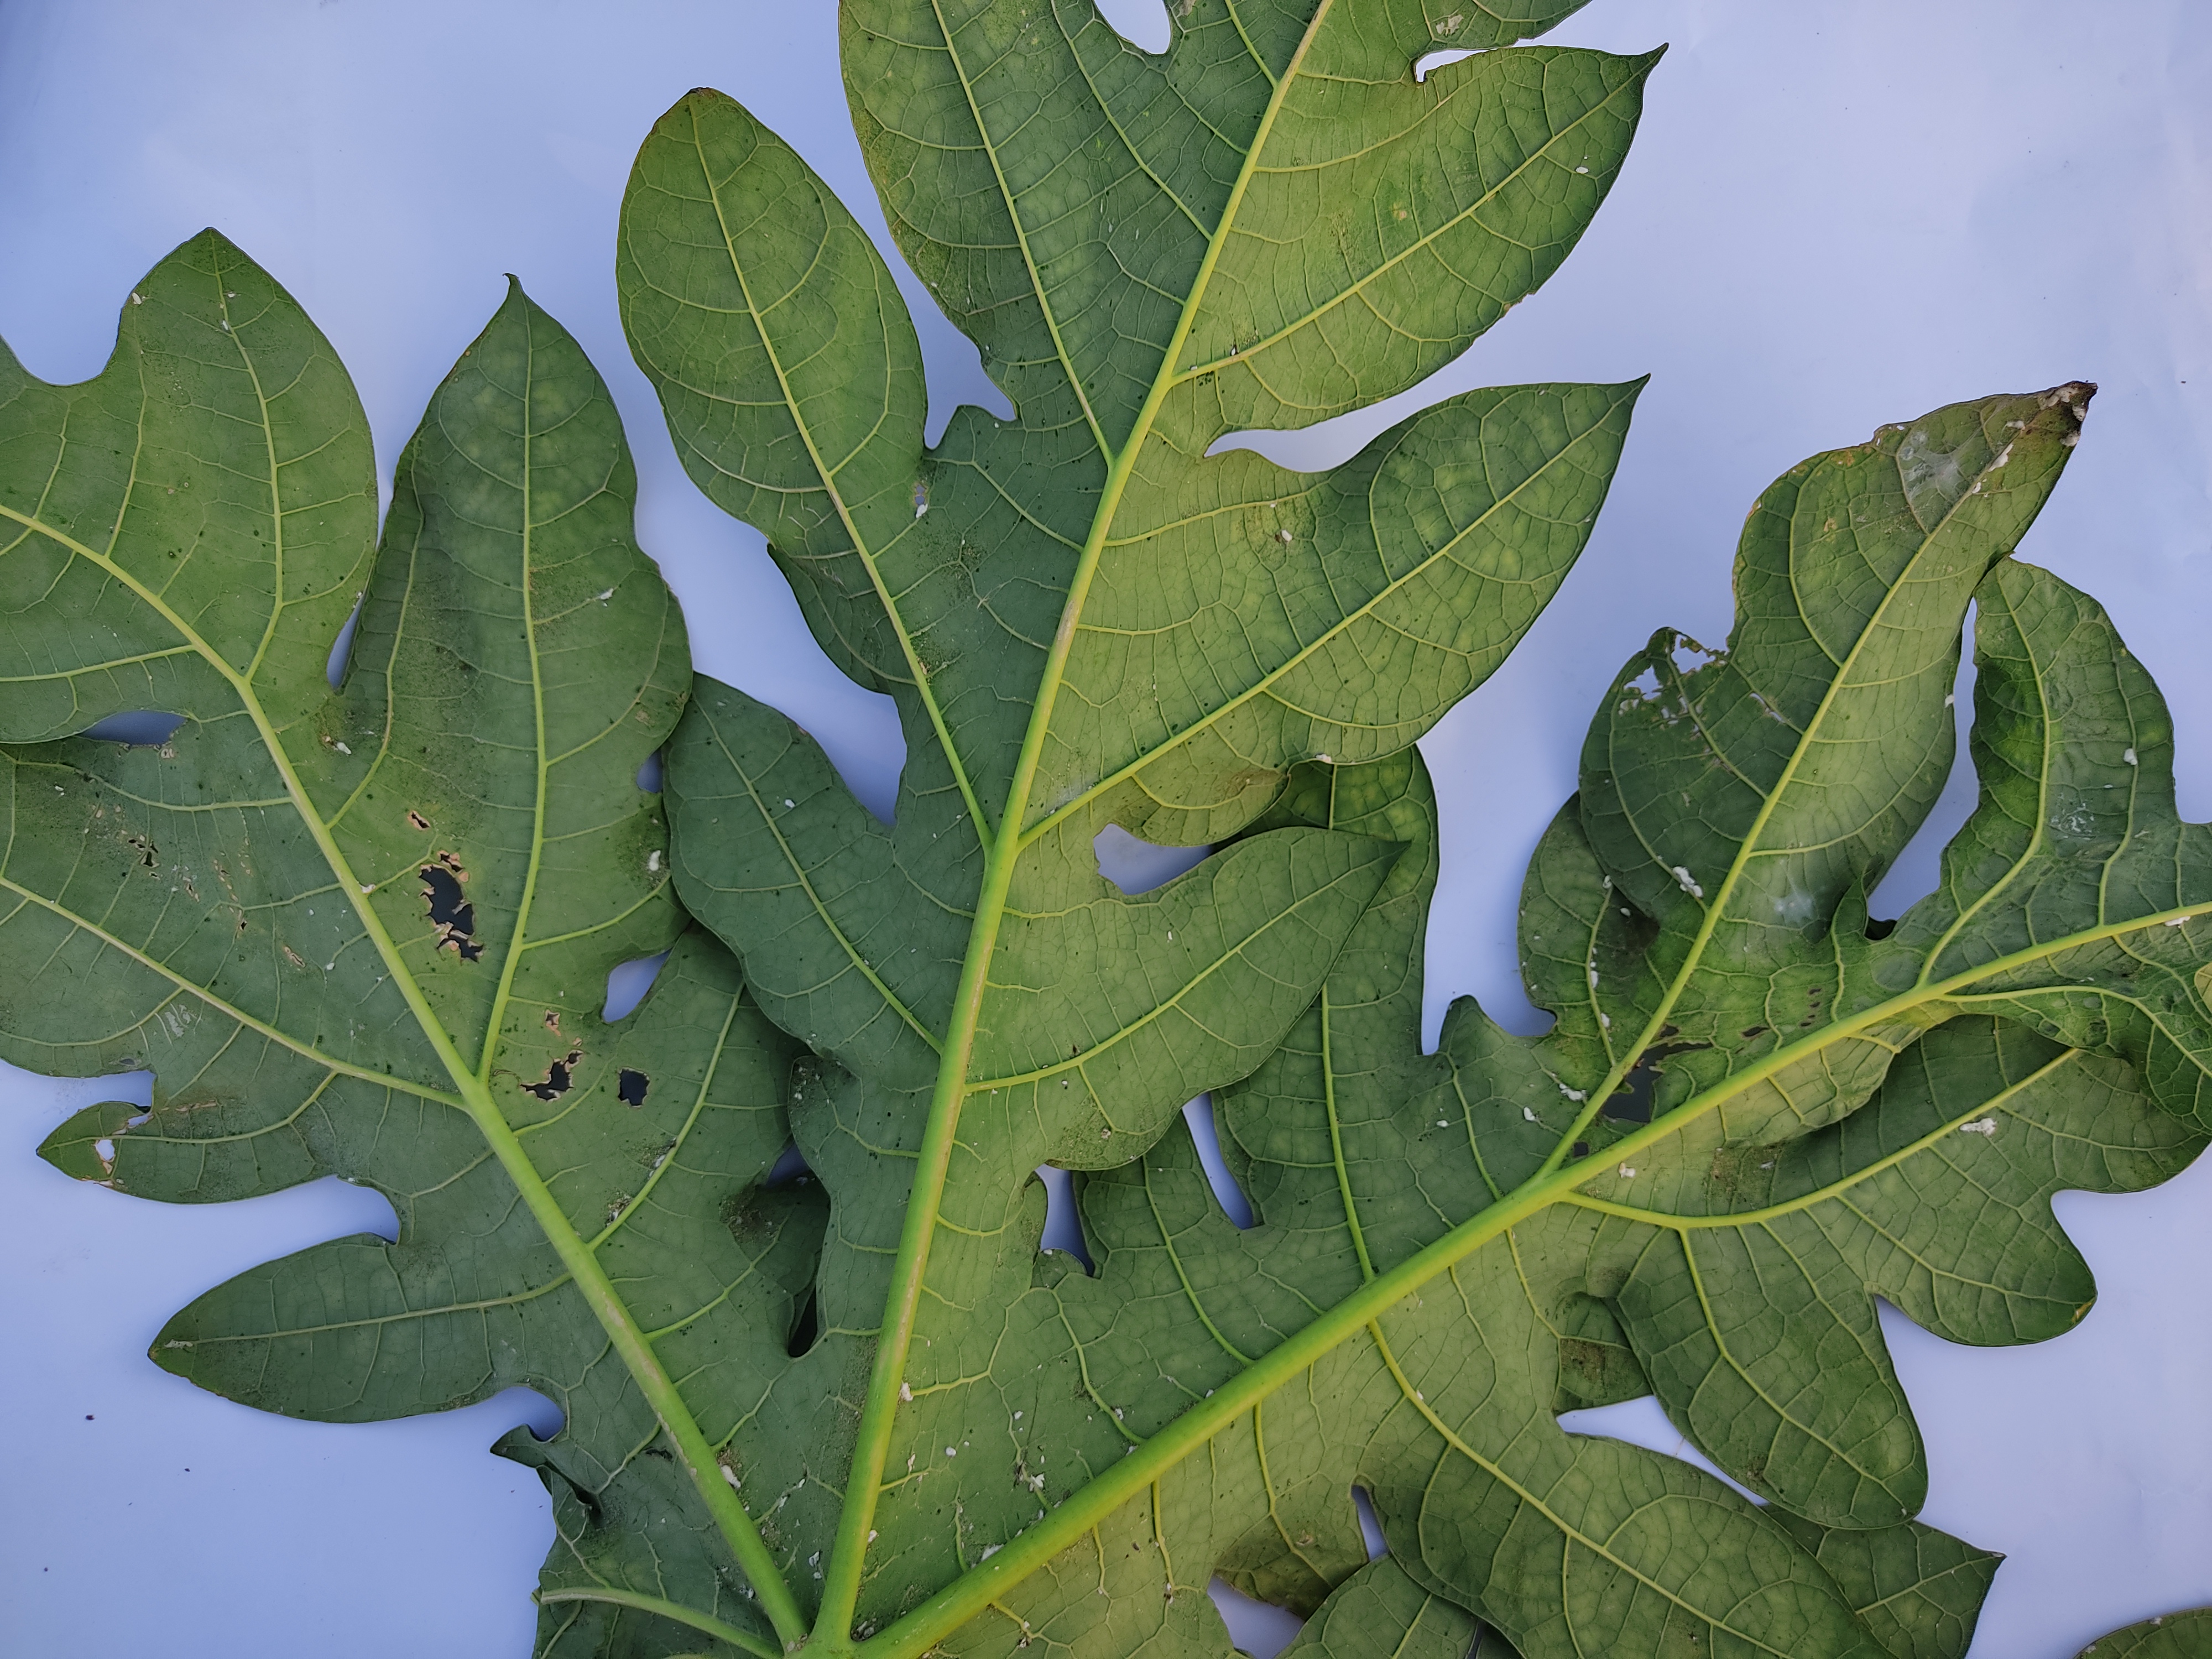
Label: Mealybug